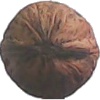
Label: walnut